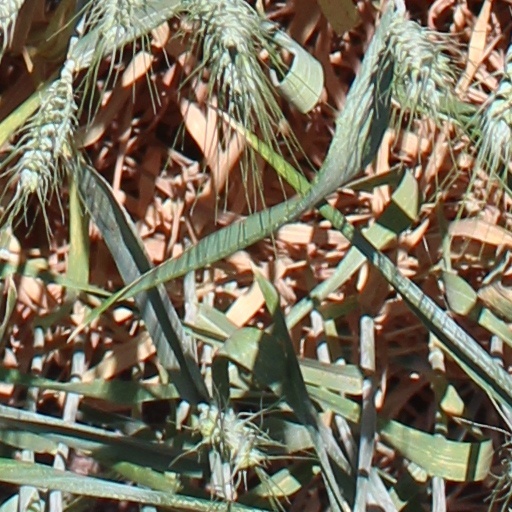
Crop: wheat